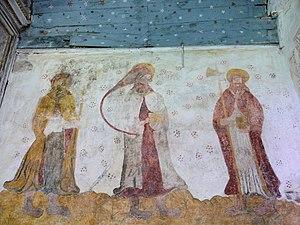
Les Forges - Eglise Saint-Nicolas - Peintures du XIVe siècle dans le choeur - Apôtres
L'église Saint-Nicolas est une église catholique située à Gouzon, en France.